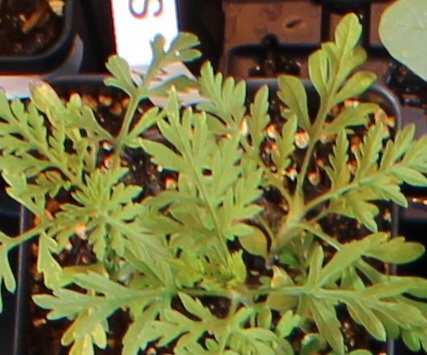
Label: Ragweed